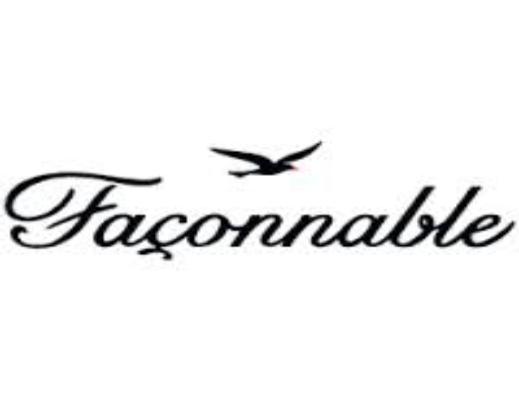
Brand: Faconnable
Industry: Clothes